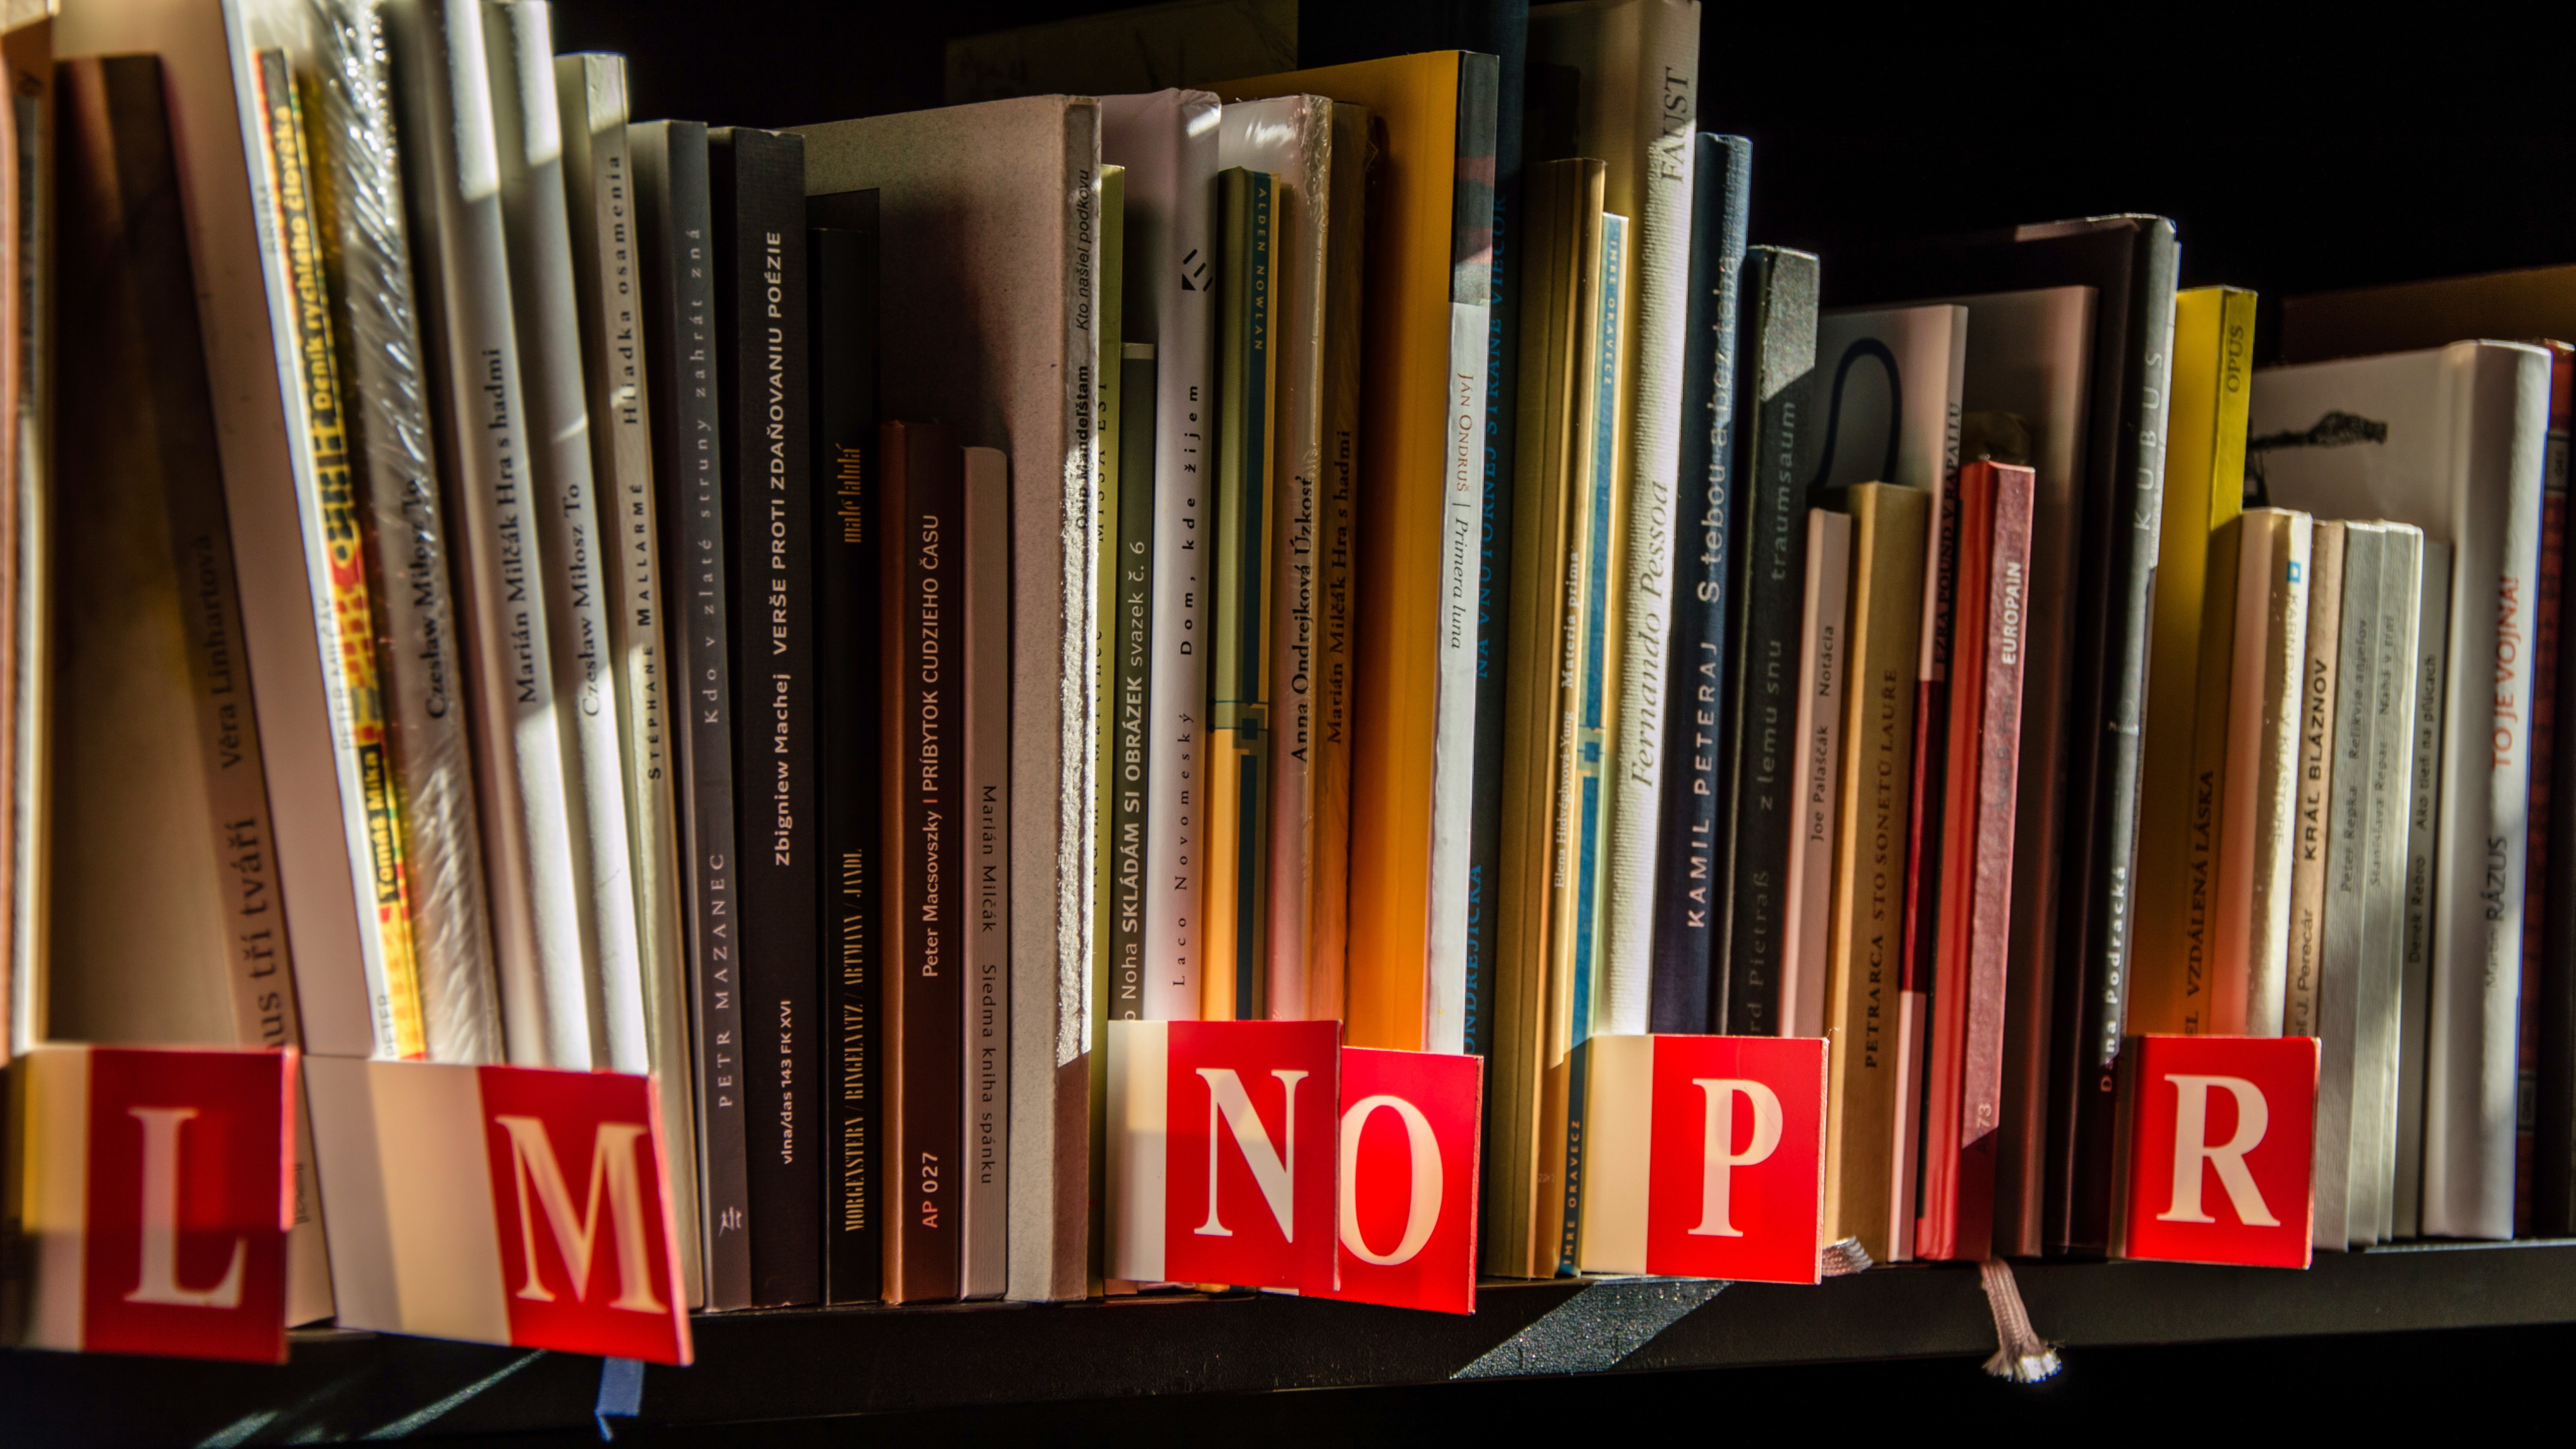
book, read, reading, shop, alphabet, shelf, furniture, product, bookcase, bookstore, library, books, letters, shelving, sale books, publication, product design, self help book, library science